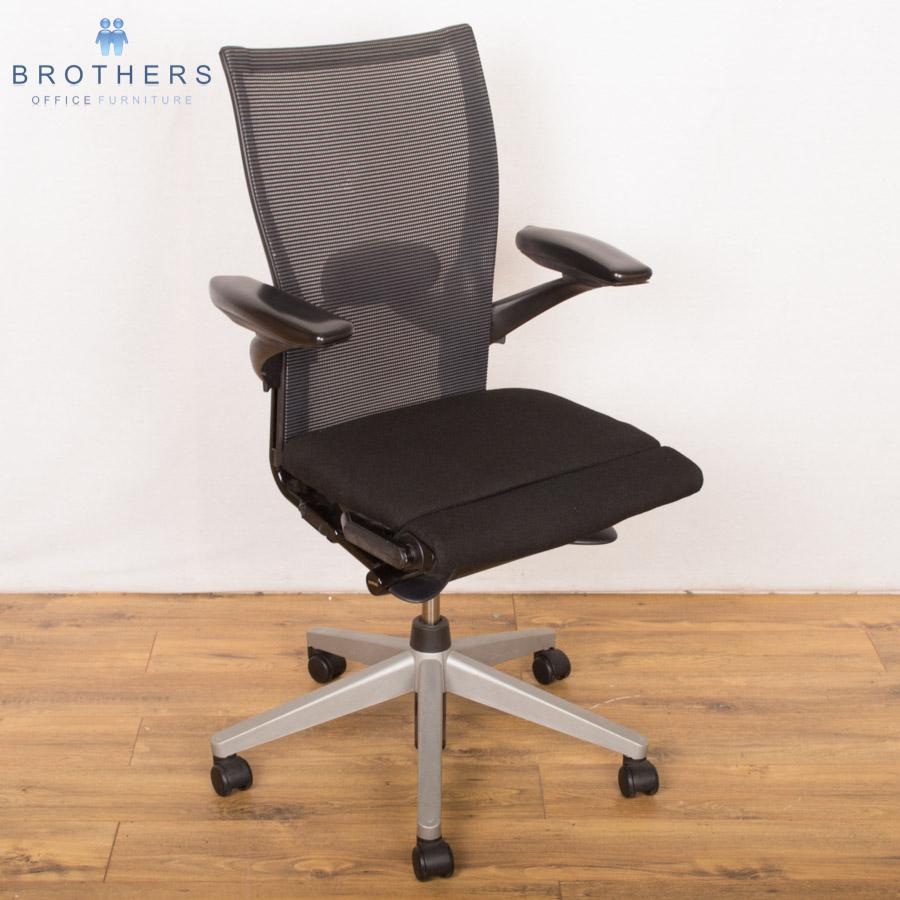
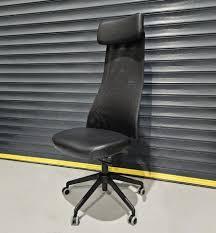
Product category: items_chair
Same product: no